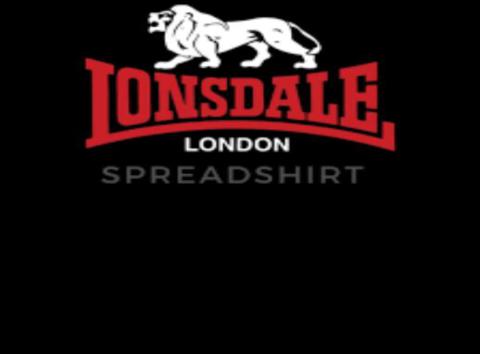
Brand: lonsdale
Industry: Clothes